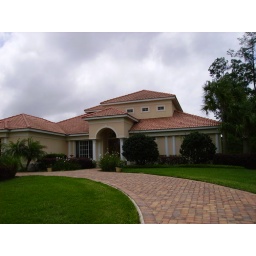
This is the highest house in the development - does not hold water in heavy storms - does not even require flood insurance.